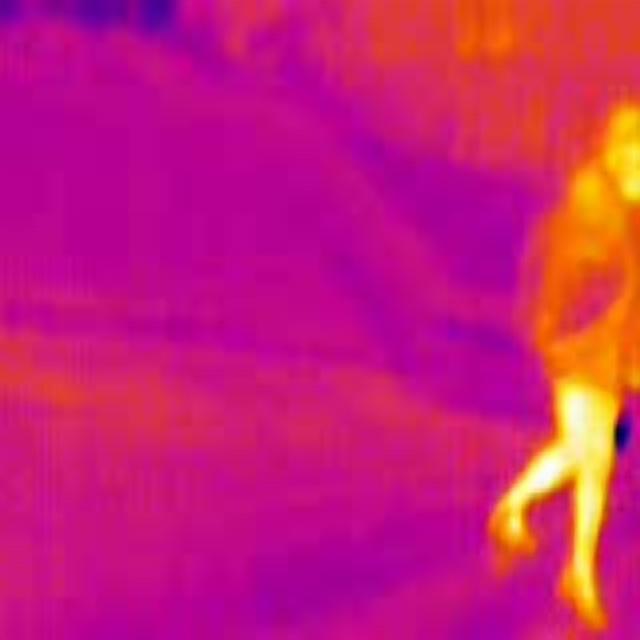
Detected objects:
label: person